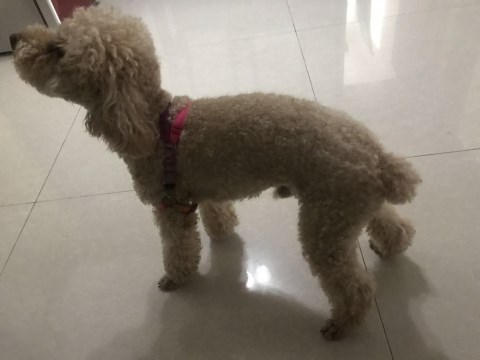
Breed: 2925-n000114-toy_poodle